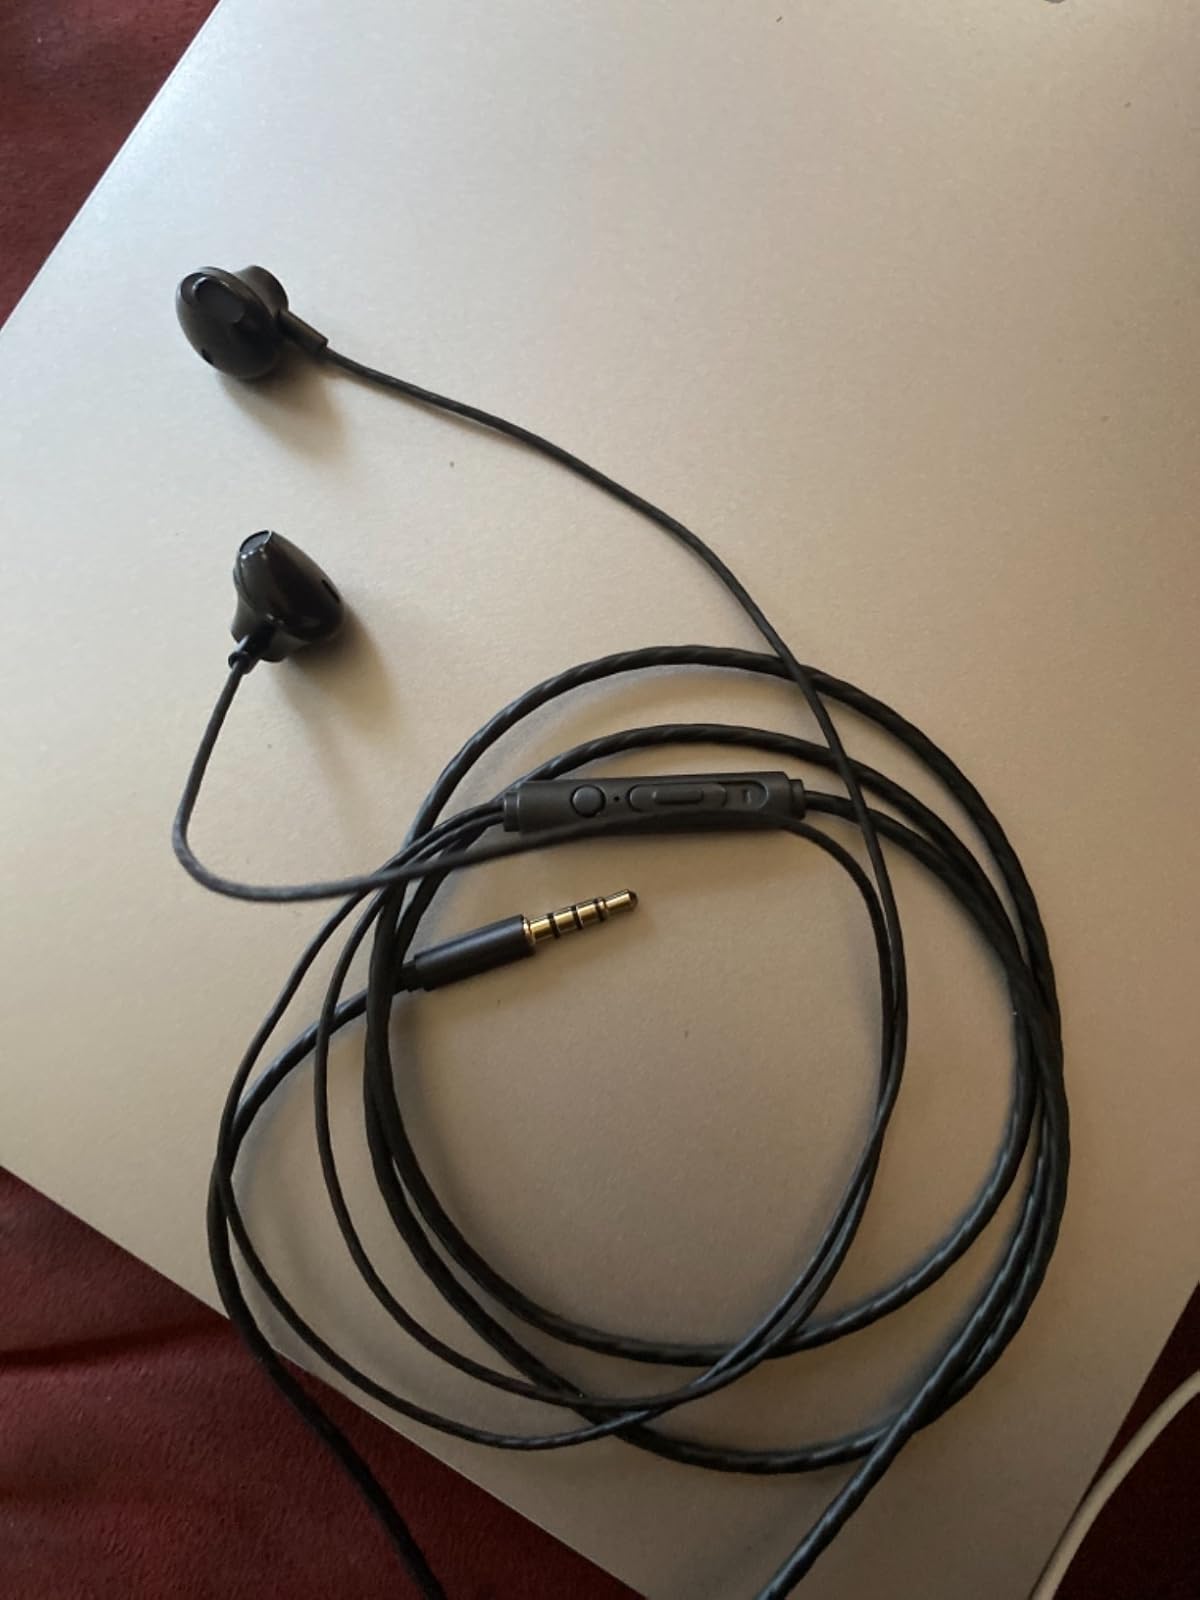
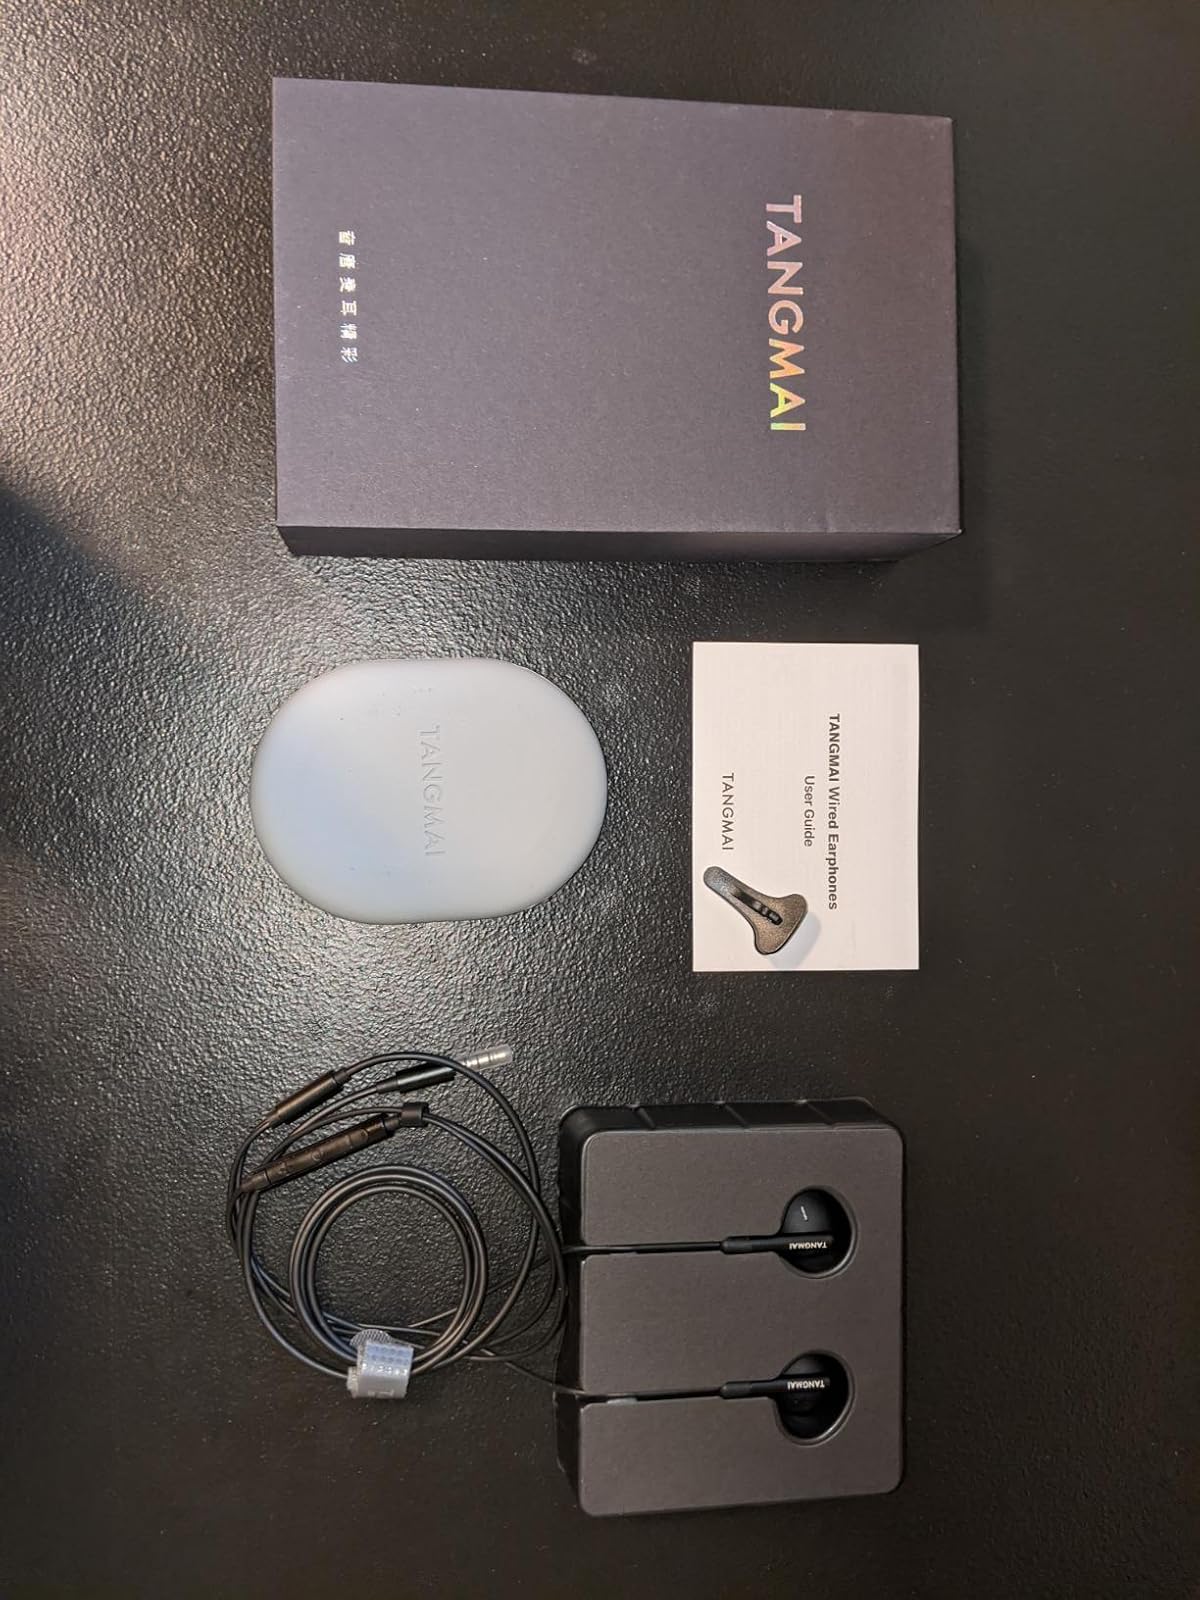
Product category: earbuds
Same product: no